Thy Art Is Murder

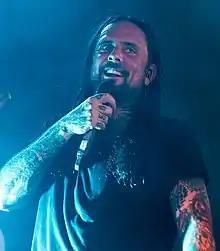
Former vocalist Chris "CJ" McMahon

The band made Australian news headlines in late February 2014, when McMahon encouraged fans to get onstage during their set on Brisbane leg of the Soundwave Festival tour. Promoter AJ Maddah later tweeted his decision to take the band off the rest of the tour calling them "disrespectful arseholes" and claiming that McMahon had told the crowd that "there are thousand of you and dozens of security. Smash them. All of you get on the stage". Fan footage uploaded on YouTube revealed that Maddah's version of McMahon's pre-song speech were embellished. The following day both the promoter and the band tweeted that Thy Art Is Murder would be allowed to play the remainder of the tour. McMahon later commented on the incident, saying "it's just all bullshit... I just wanted the crowd participation, wanted people to try and make their way up on-stage and have a crazy show"; however, he also expressed positive feelings to the aftermath as he felt the coverage of the incident gave the band free publicity.